Marriage

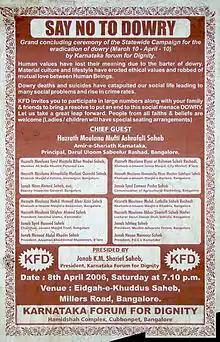
Anti-dowry poster in Bangalore, India

People have proposed arguments against marriage for reasons that include political, philosophical and religious criticisms; concerns about the divorce rate; individual liberty and gender equality; questioning the necessity of having a personal relationship sanctioned by government or religious authorities; or the promotion of celibacy for religious or philosophical reasons. Research has found that unhappily married couples are at 3–25 times the risk of developing clinical depression.